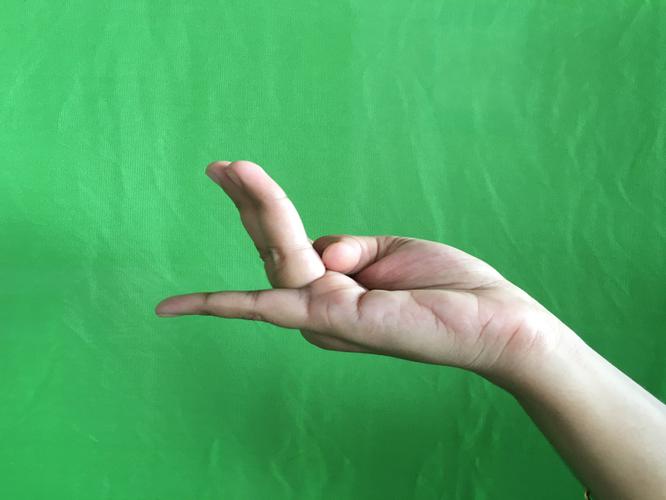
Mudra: Chaturam
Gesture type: single_hand